Green Valley, Arizona

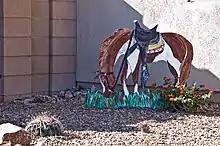
Yard art in Green Valley neighborhood

As of the census of 2010, there were 21,391 people residing in Green Valley. The population density was 663.4 people per square mile. There were 17,322 housing units. The racial makeup of the CDP was 93.4% non-Hispanic White, 0.4% Black or African American, 0.3% Native American, 0.7% Asian, 0.4% from other races, and 0.7% from two or more races. 4.9% of the population were Hispanic or Latino of any race.